Book of Deuteronomy

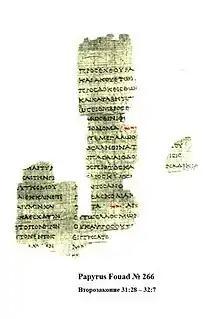
Papyrus Fouad 266, dating to , contains part of a Greek translation (Septuagint) of Deuteronomy.

Deuteronomy is the fifth book of the Torah (in Judaism), where it is called which makes it the fifth book of the Hebrew Bible and Christian Old Testament.